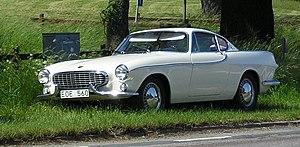
La Volvo P1800 est une automobile du constructeur suédois Volvo, deux modèles porteront ce nom. Le coupé P1800, apparu en 1961, prendra successivement les noms de P1800, P1800S, 1800S et 1800E. Il sera épaulé en 1972 par un break de chasse portant le nom « 1800ES » qui finira par le remplacer.